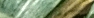
Label: Wheat___Yellow_Rust